Battle of Cardedeu

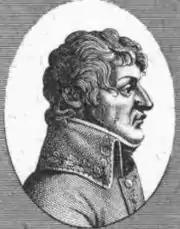
Guillaume Duhesme's men were bottled up in Barcelona.

Chabran and Schwarz were defeated at the Battles of the Bruch in mid-June and Duhesme was repulsed in the Battle of Gerona on 20–21 June. After securing the assistance of an improvised division commanded by General of Division Honoré Charles Reille, Duhesme initiated the Siege of Gerona. This unsuccessful operation lasted from 24 July to 16 August before Duhesme retreated to Barcelona and Reille withdrew to Figueres. News of the French disaster at the Battle of Bailen on 22 July 1808 buoyed Spanish morale and depressed the Imperial troops. Duhesme's troops had to fight their way back through the hills and abandon their field artillery in order to make it back to Barcelona, where they arrived on 20 August.